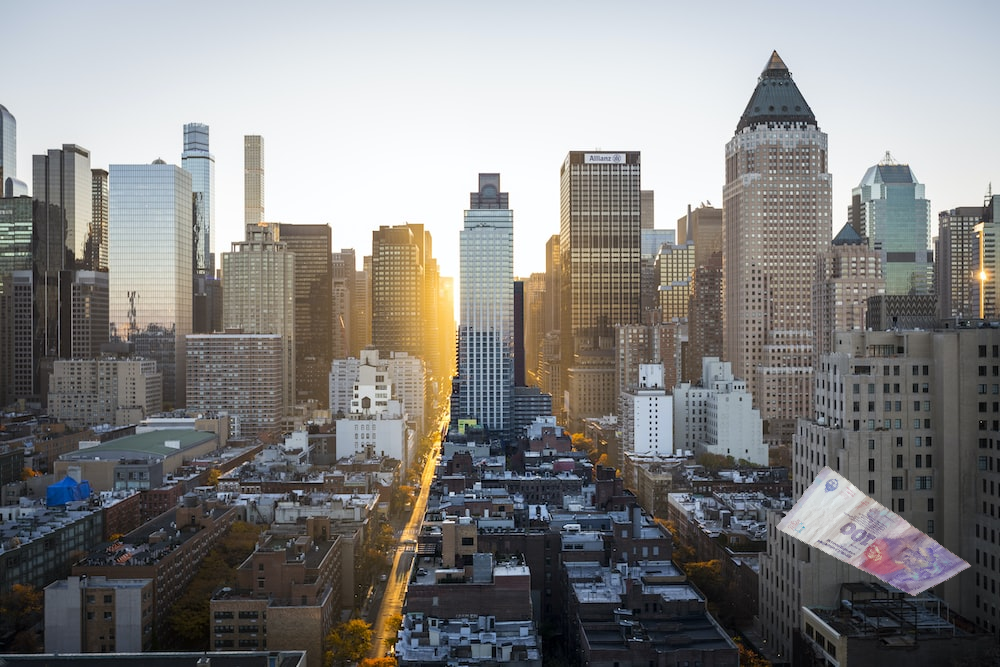
Denominación: 100